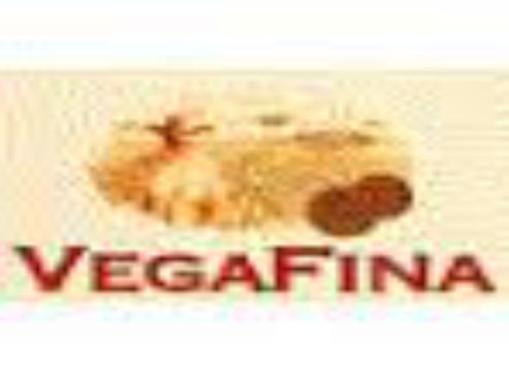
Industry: Necessities